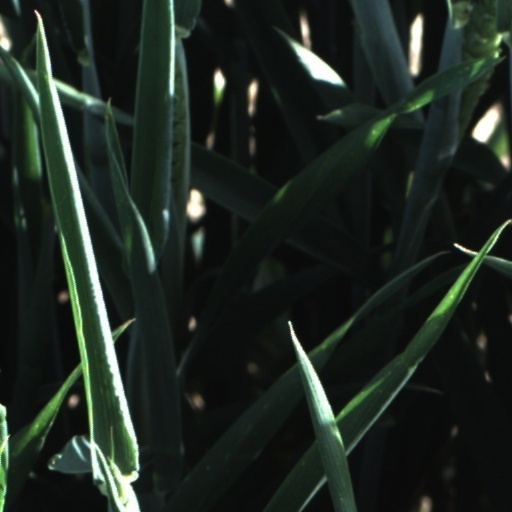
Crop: wheat